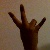
The image shows a hand gesture representing the number 7 in Indian Sign Language.